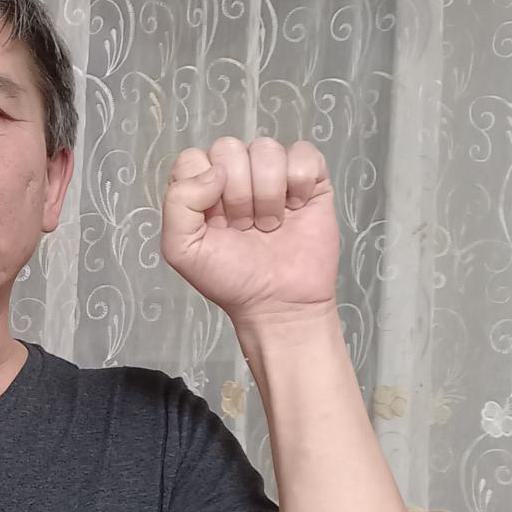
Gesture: fist